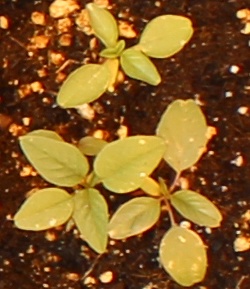
Label: Palmer Amaranth